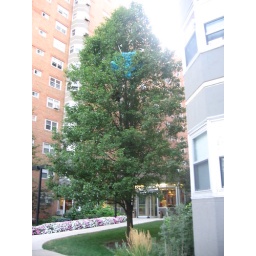
That blue thing in the tree is an umbrella